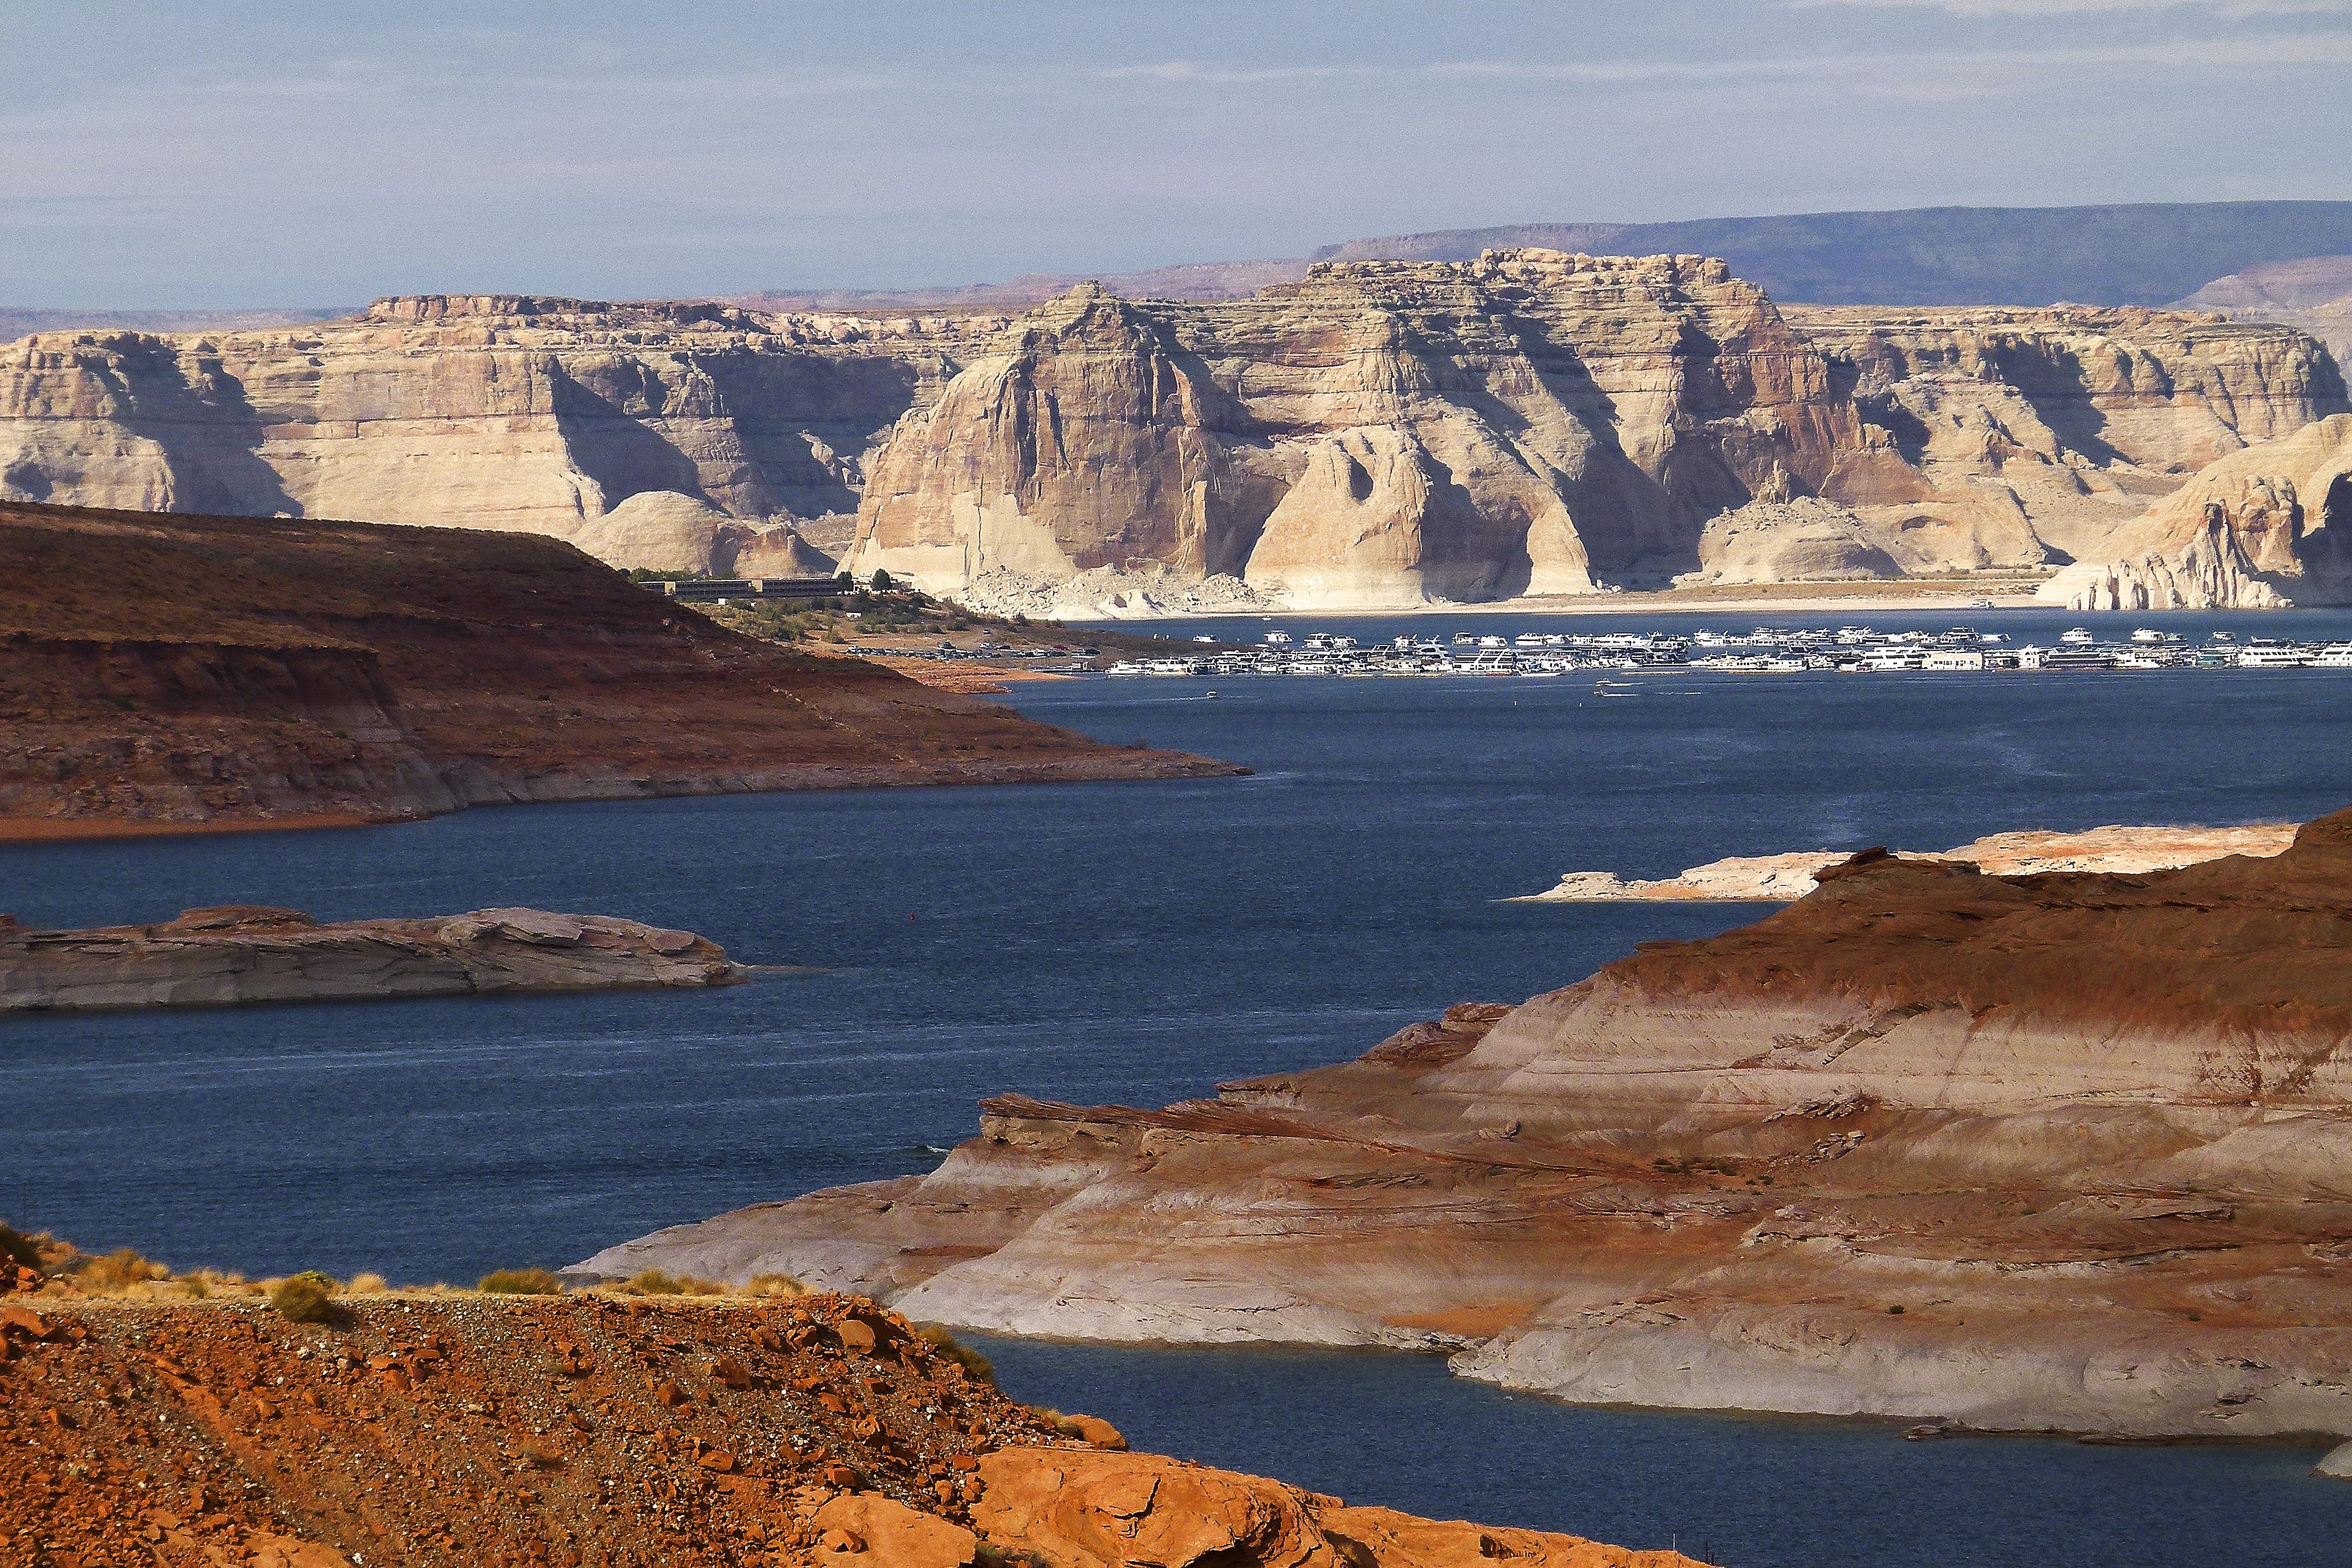
landscape, sea, coast, nature, outdoor, rock, ocean, countryside, shore, lake, summer, recreation, formation, cliff, cove, red, natural, scenery, usa, bay, reservoir, terrain, swimming, body of water, arizona, rocks, clouds, geology, boating, badlands, plateau, tourist attraction, natural water, cape, wadi, activities, landform, water sport, wind surfing, lake powell, natural environment, geographical feature